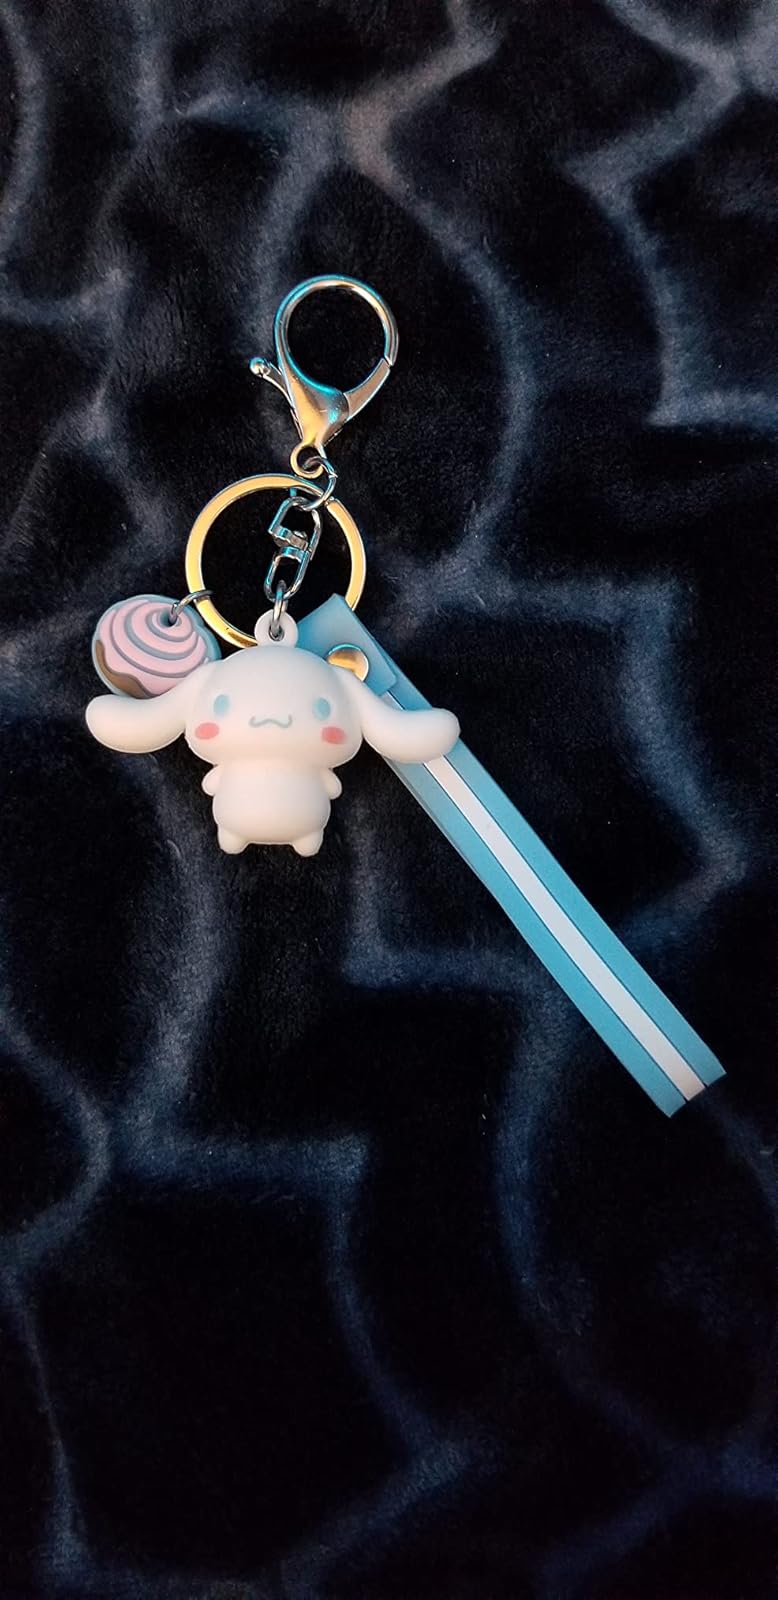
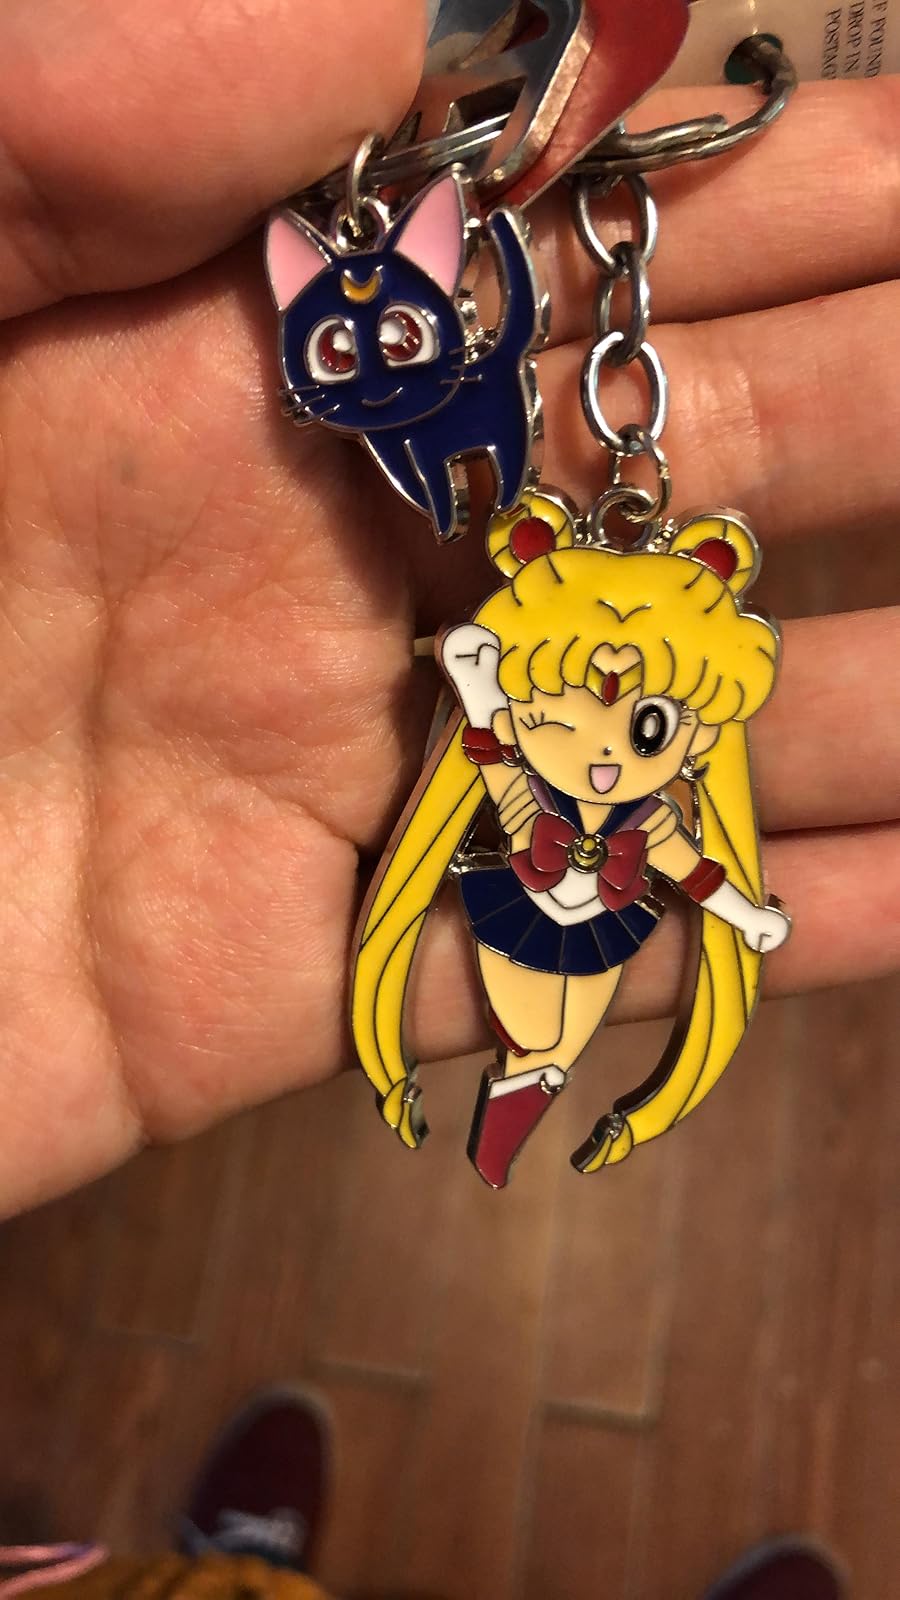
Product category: accessories_keychain
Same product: no